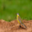
Label: bird